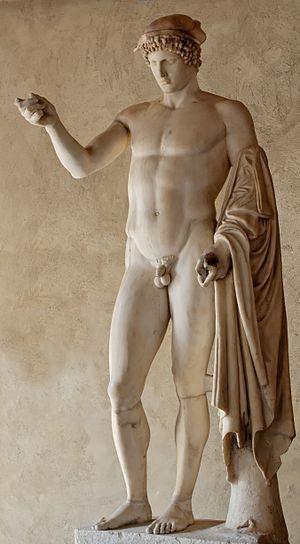
Hermès Logios. Marbre, copie romaine de la fin du Ier siècle-début du IIe siècle ap. J.-C. d'après un original grec du Ve siècle av. J.-C. Italiano: Cosidetto “Hermes Logios”. Marmo, copia romana della fine del I sec.-inizio del II sec. d.C. da un originale greco del V sec. a.C.
Le palais Altemps est un palais situé au Champ de Mars, à Rome, dans le quartier de Ponte, sur la piazza di San Apollinare 44, au nord de la piazza Navona.